Seohae Bridge

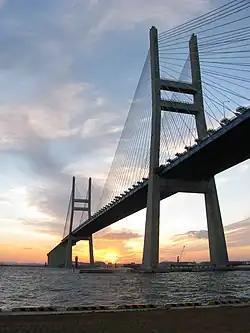

The Seohae Bridge is a cable-stayed bridge that connects Pyongtaek and Dangjin, South Korea. Bridge construction started in 1993 and was completed in 2000 at a cost of 677.7 billion won. A prop (and some precast segments) fell on August 5, 1999 under construction due to Typhoon Olga. The bridge opened on November 9, 2000.